Bivalvia

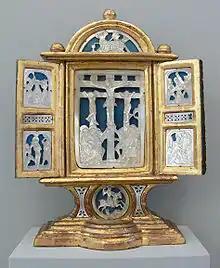
Carved nacre in a 16th-century altarpiece

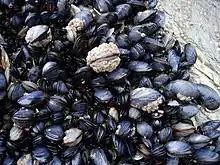
Mussels in the intertidal zone in Cornwall, England

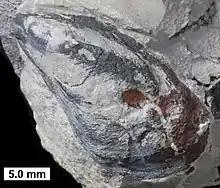
"Mytilarca" is a distant relative of the mussels; from the Middle Devonian of Wisconsin.

Shells are used decoratively in many ways. They can be pressed into concrete or plaster to make decorative paths, steps or walls and can be used to embellish picture frames, mirrors or other craft items. They can be stacked up and glued together to make ornaments. They can be pierced and threaded onto necklaces or made into other forms of jewellery. Shells have had various uses in the past as body decorations, utensils, scrapers and cutting implements. Carefully cut and shaped shell tools dating back 32,000 years have been found in a cave in Indonesia. In this region, shell technology may have been developed in preference to the use of stone or bone implements, perhaps because of the scarcity of suitable rock materials.